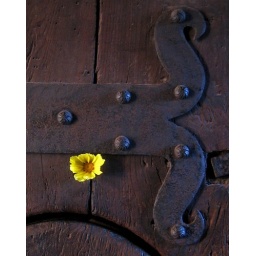
I found a yellow flower stuck into in a large wooden door up at the castle in Heidelberg.